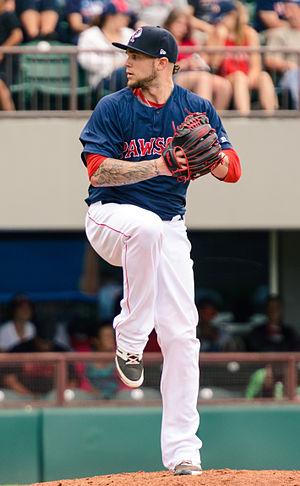
John Drake Britton est un lanceur gaucher des Ligues majeures de baseball sous contrat avec les Tigers de Détroit.